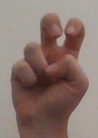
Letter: toot